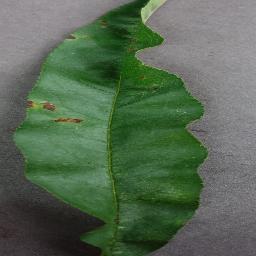
Label: Peach___Bacterial_spot